Public Utility Holding Company Act of 1935

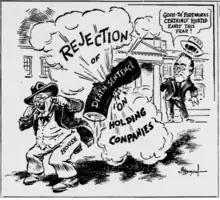
Wheeler-Rayburn Bill death sentence comic published in the Washington Evening Star, July 3, 1935

On July 2, newspaper headlines across the country blared that Roosevelt and his "Death Clause" had lost as the House of Representatives pulled the dreaded Section 2 of the house bill. The campaign rhetoric against the law became so extreme that lobbyists were even claiming that Roosevelt was planning on taking over the industry. Even bringing in opposition to the bill from the country's public utility commissioners, but there was a mistake: just a couple of towns in the country show up as the source for almost all of the telegrams sent to Congress. The same day that the clause was pulled, the Senate organized a new committee to look into the lobbying. Alabama Senator Hugo Black was placed in charge of the investigating committee, and the House also opened a special committee, which was led by an industry supporter who used his time to attack the president.